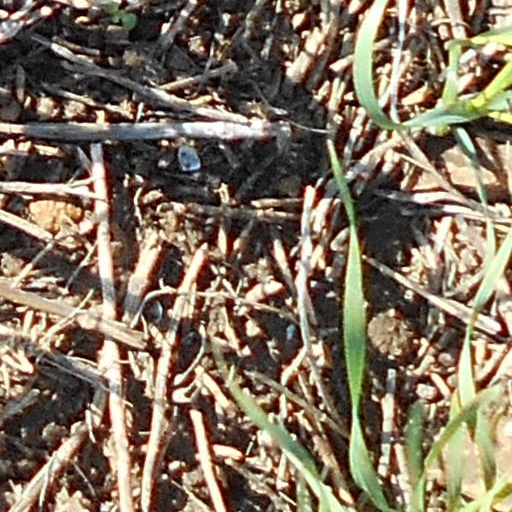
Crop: wheat